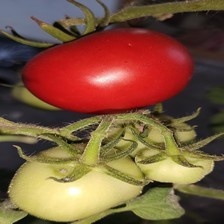
Label: tomato